Underground Bath (Sheki)

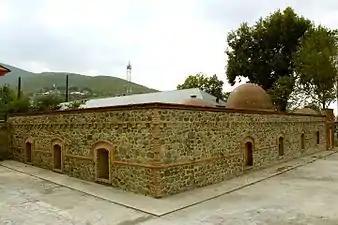
External view of the bath

The Underground Bath or Abdulsalam Bath ( or ), located in Sheki, Azerbaijan, is a 19th- century landmark building. Situated in the heart of the Upper Main State Historical-Architectural Reserve, it is no longer used as intended.